Dekalog: Four

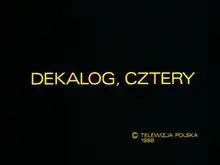

Dekalog: Four is the fourth part of "Dekalog", the drama series of films directed by Polish director Krzysztof Kieślowski for television, possibly connected to the fourth imperative of the Ten Commandments, ""Honour thy father and thy mother"".